Maka (satrapy)

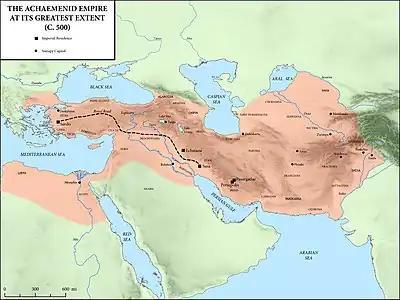
The Achaemenid empire at its greatest extent, including the region of Maka (Gedrosia in Greek terminology)

Maka was an important early eastern satrapy of Cyrus the Great, founder of the Achaemenid Empire. The Babylonians had made voyages using Maka to communicate with India. After Cyrus' death, Darius I of Persia succeeded his throne, and, according to Greek historian Herodotus, wanted to know more about Asia. He wished to know where the "Indus (which is the only river save one that produces crocodiles) emptied itself into the sea". After personally leading his elite forces, whose ranks were restricted to those with Persian, Mede, or Elamite ancestry, to fight the invading Scythians, he led a campaign of conquest towards South Asia, conquering Sindh in 519 BC and constituting it as his 20th satrapy. After the fall of the Achaemenid Empire, Alexander the Great also crossed Maka in his campaign of conquest. His army marched through a harsh desert path in Makran, where he lost a significant number of soldiers due to the harsh desert conditions.